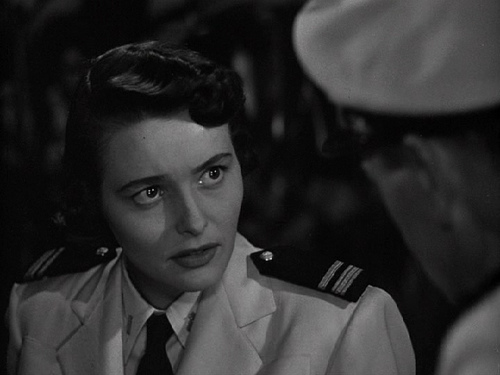
user: Given an image and a question. Answer the question in a short answer. Question: If you had to guess the color of the skin of the woman would you say pinkish or blue? Short Answer:
assistant: pinkish